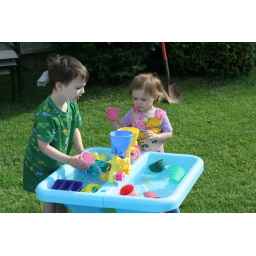
Playing with the water table in our jammies